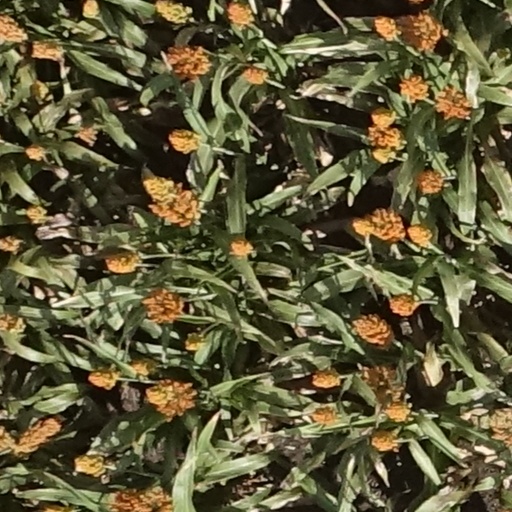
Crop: sorghum